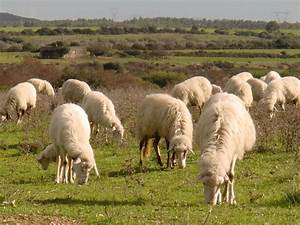
Label: pecora